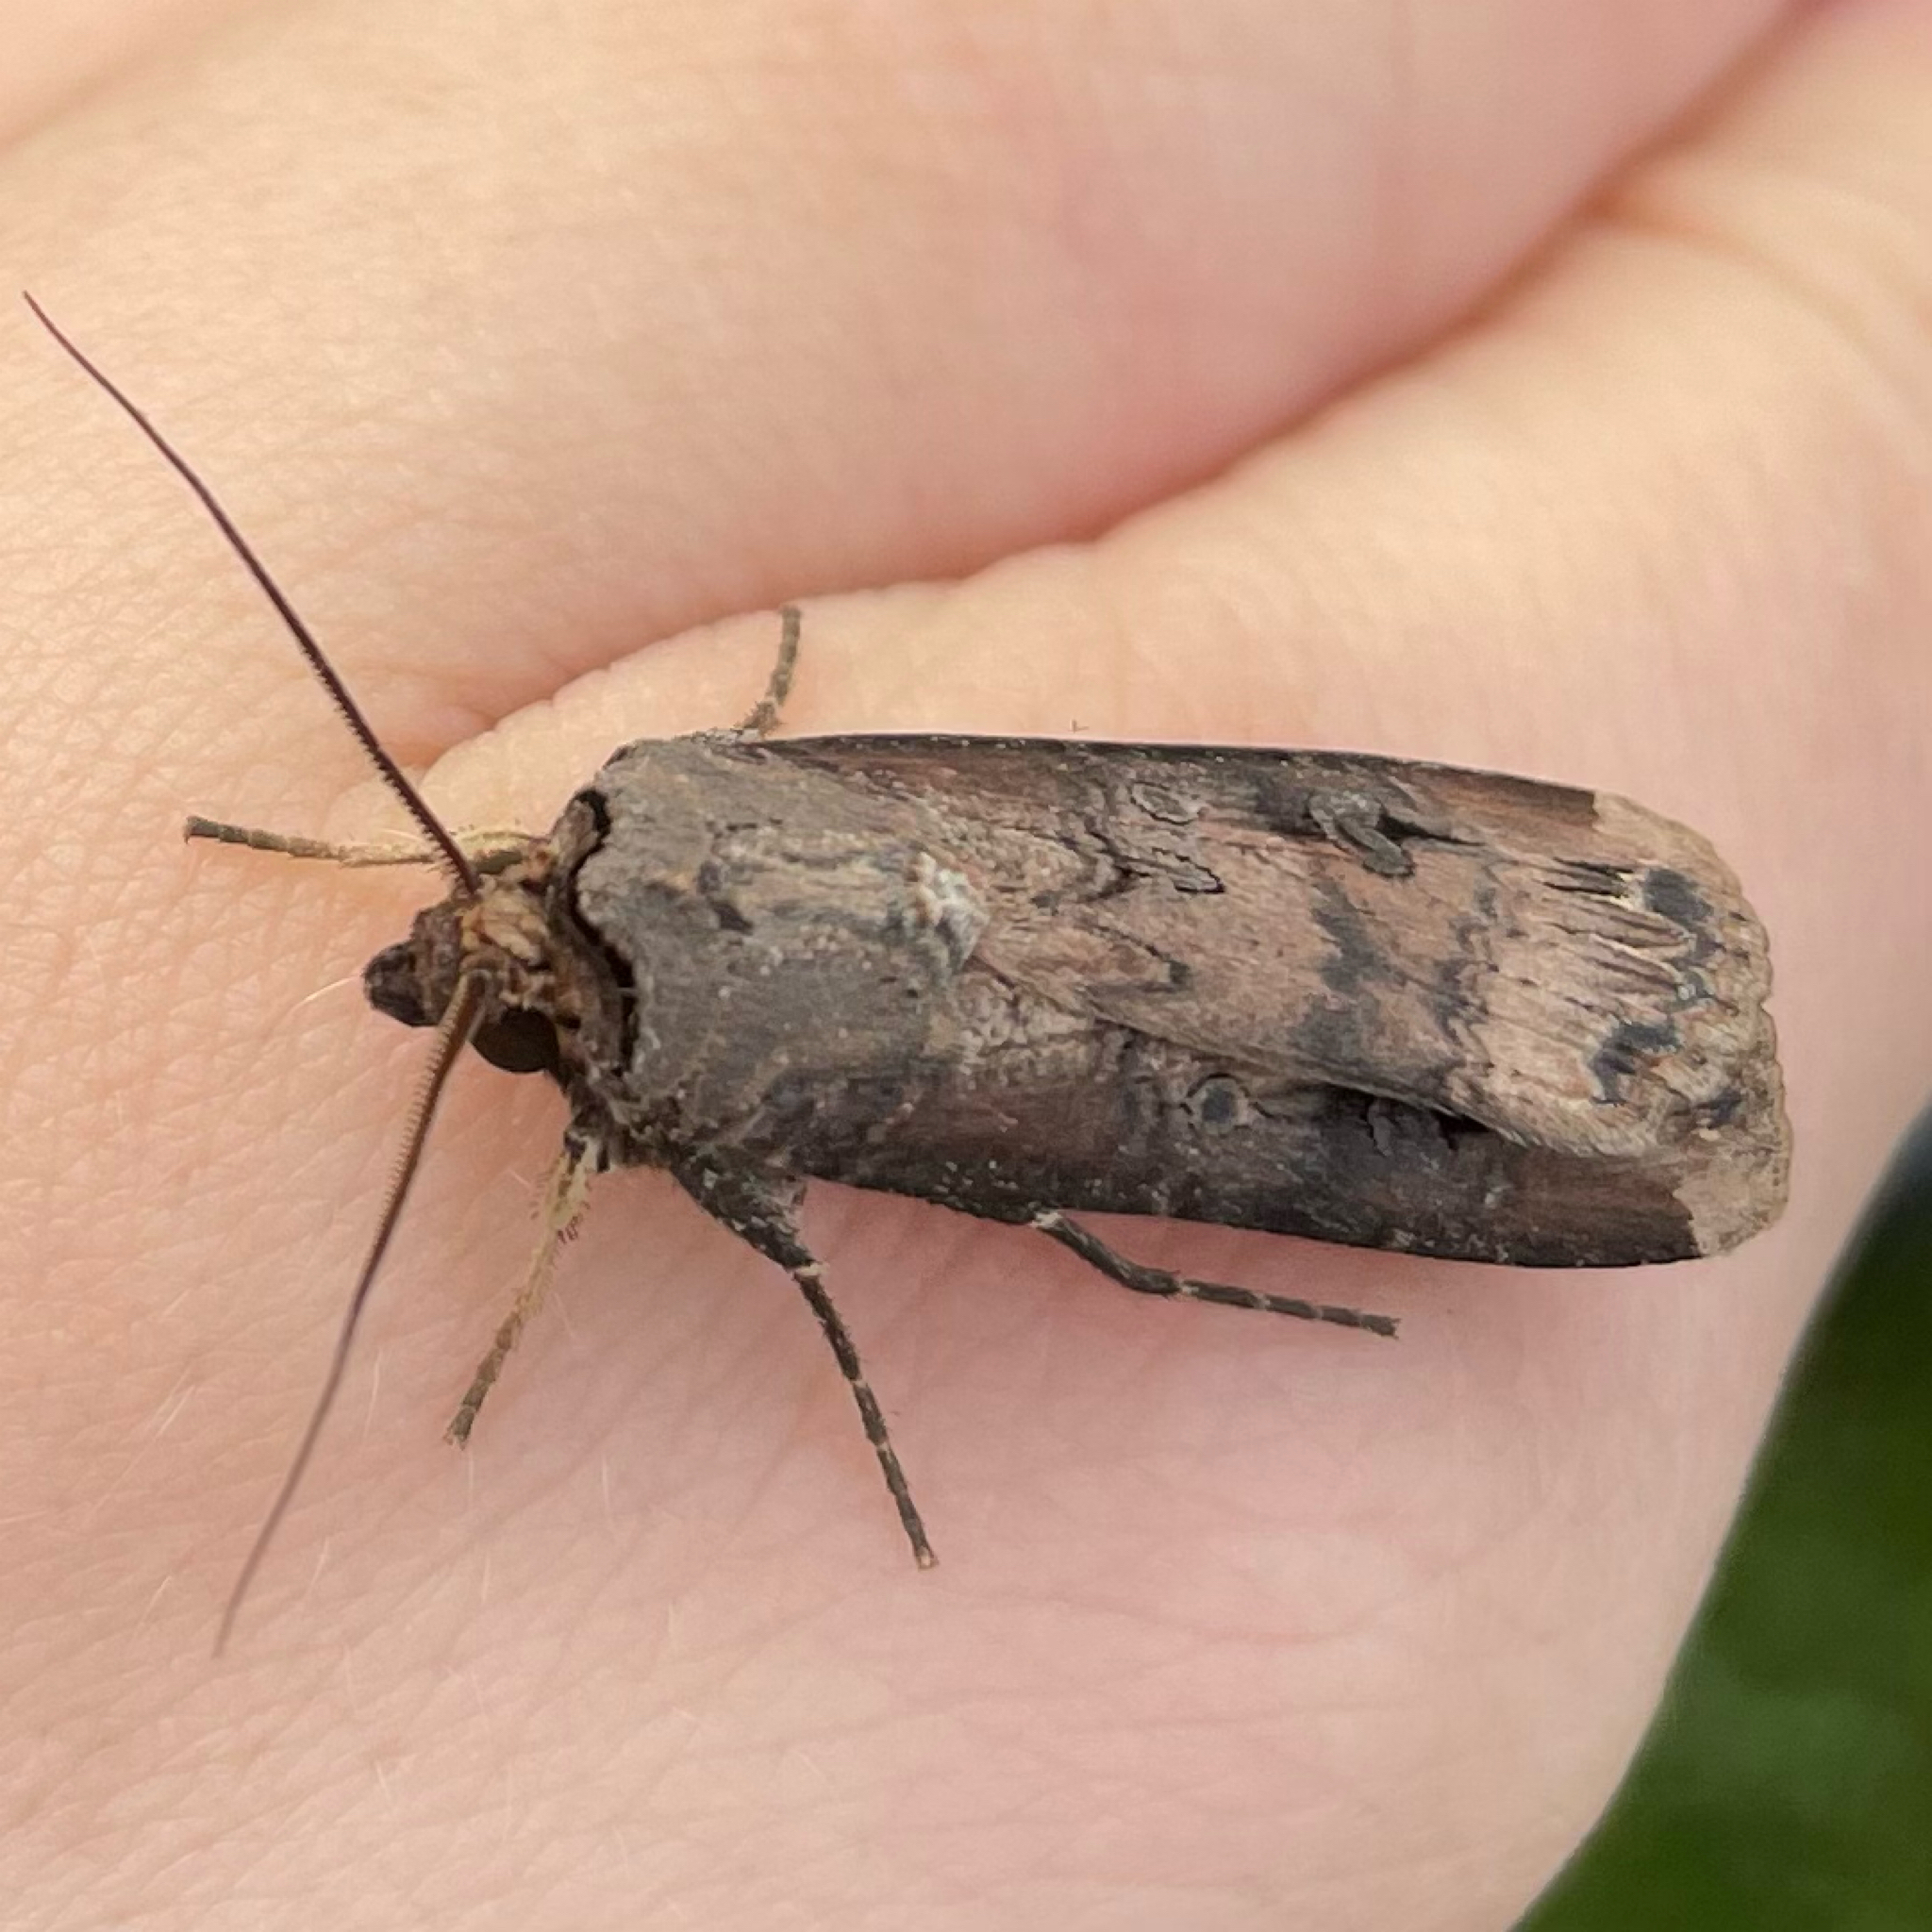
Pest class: cutworms